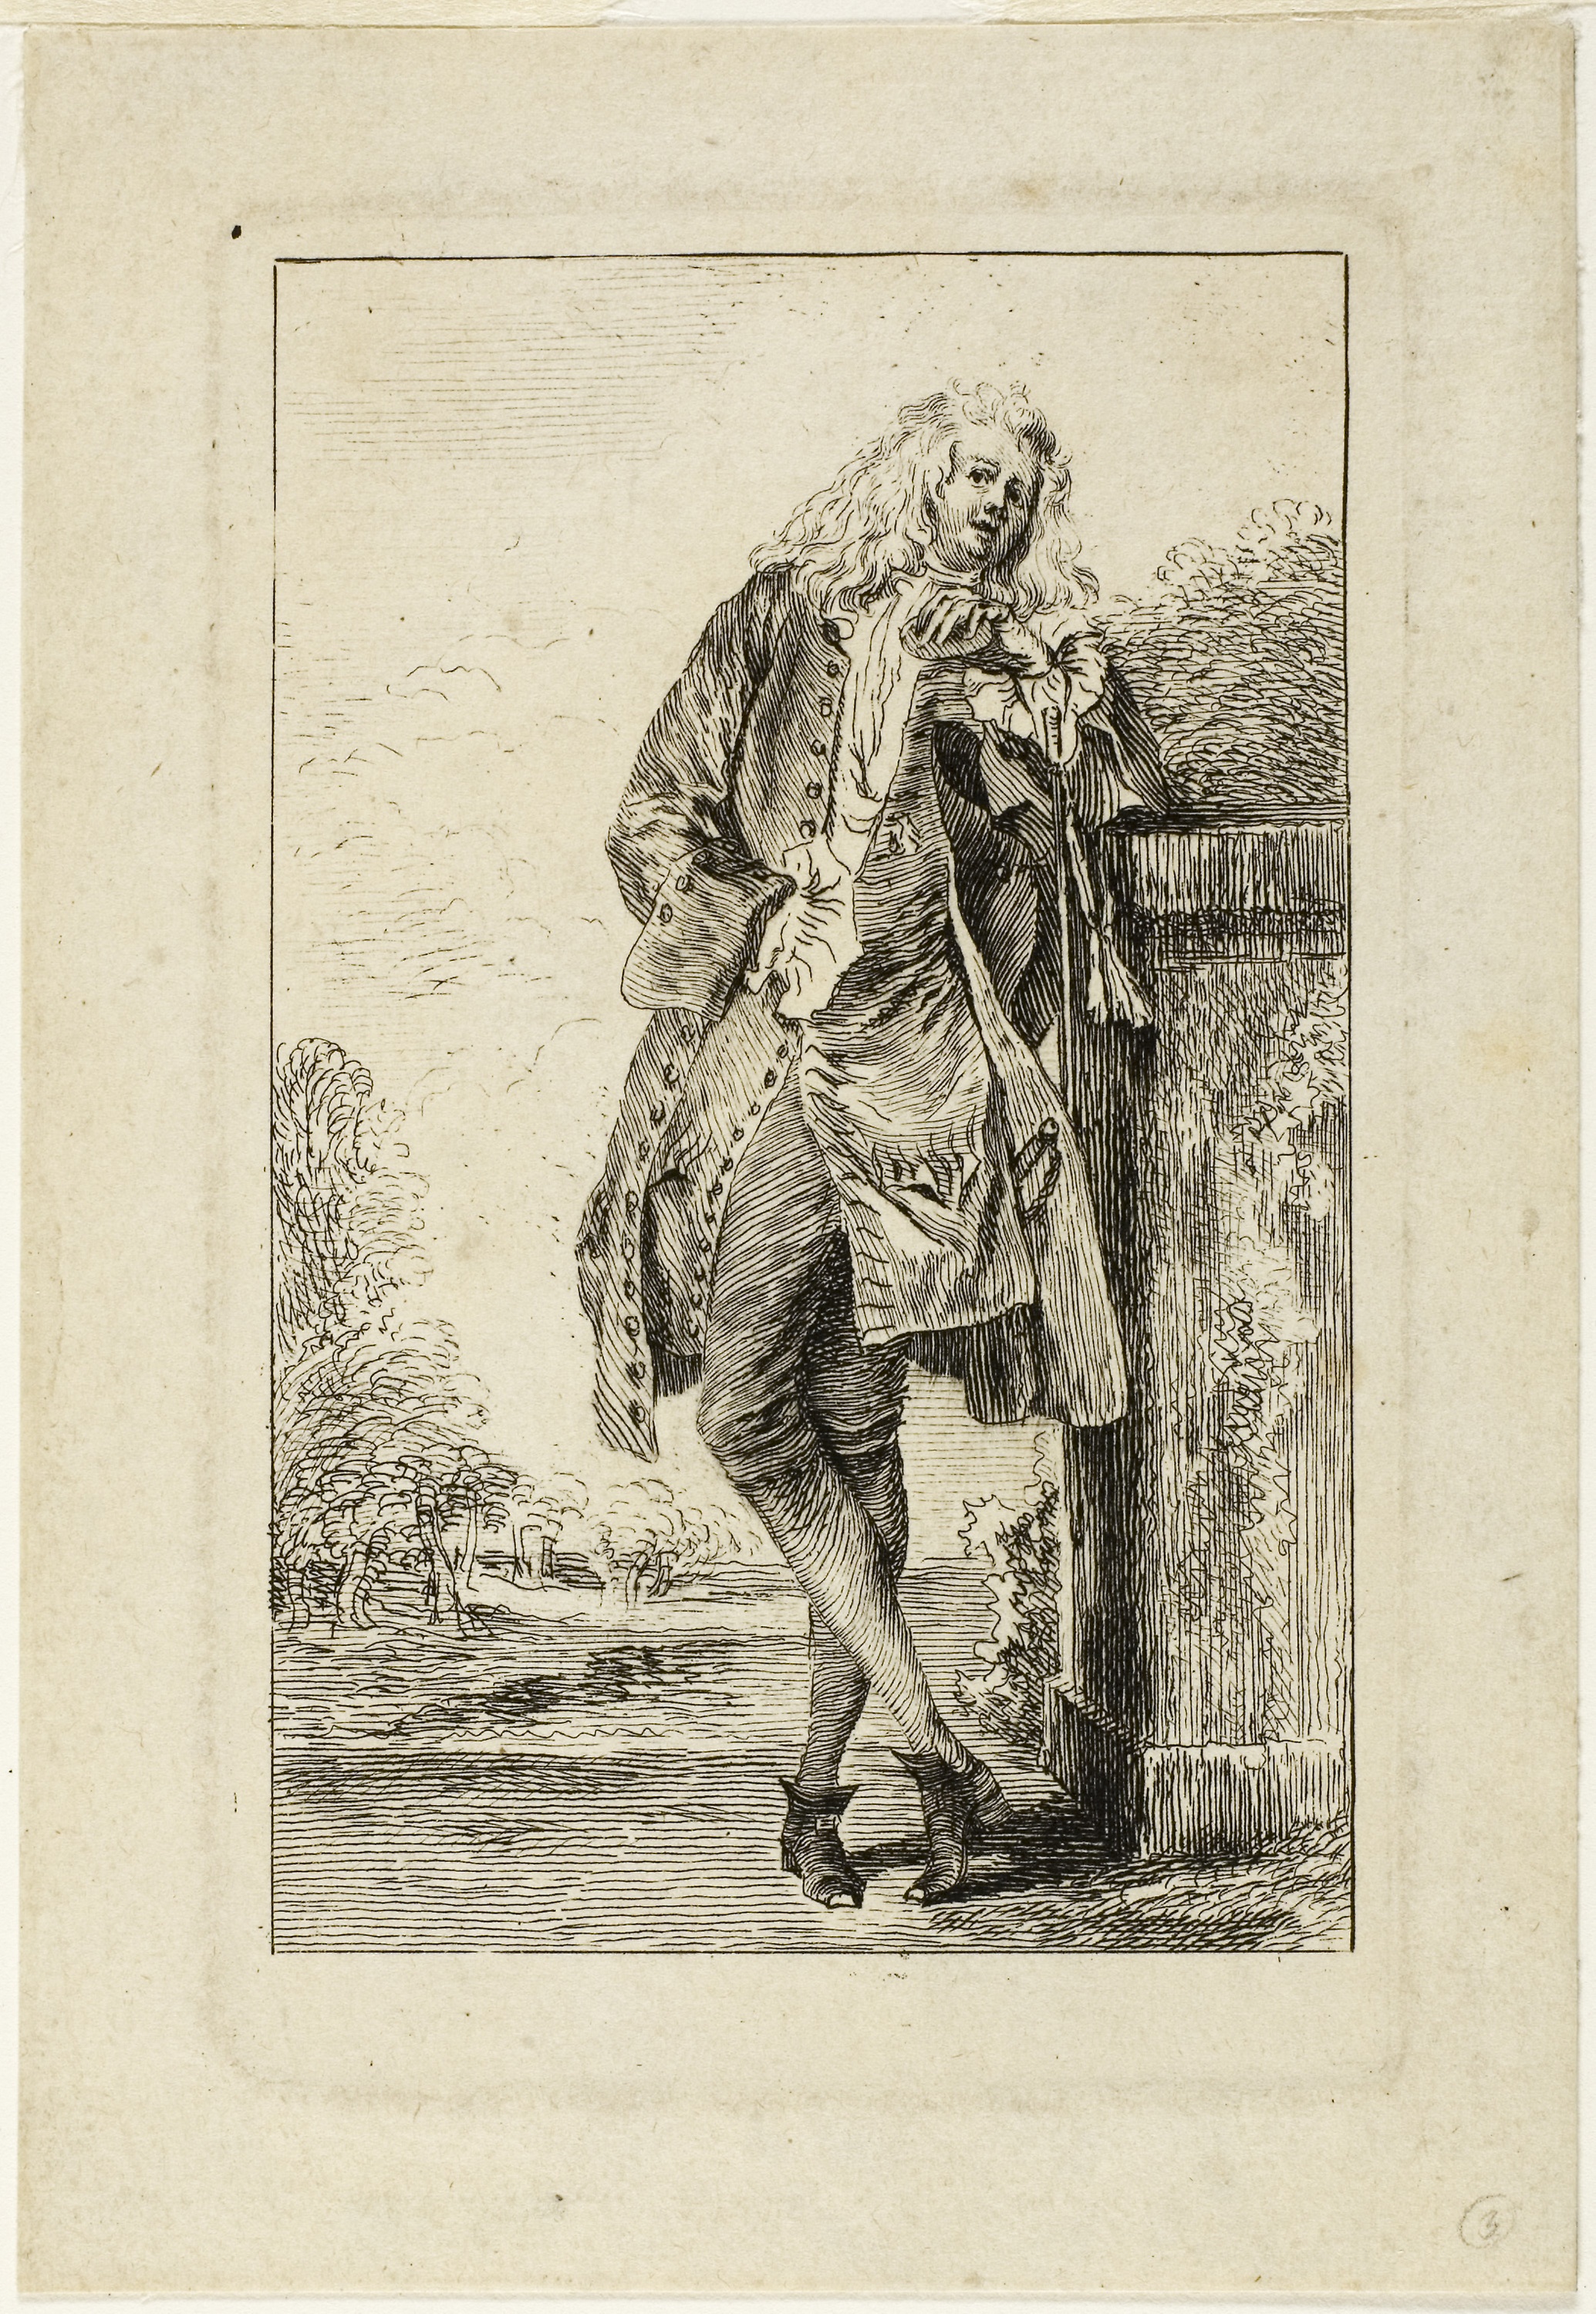
art, illustration, artwork, human behavior, drawing, visual arts, history, stock photography